Timeline of Malaysia Airlines Flight 370

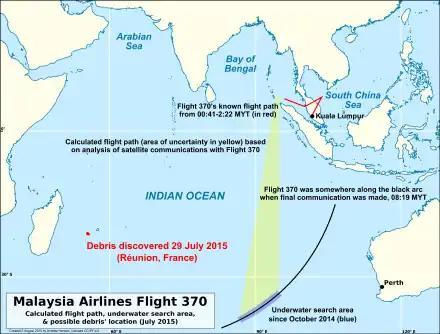
Debris location relative to the known flight path (red), calculated flight path (yellow), and underwater search area since October 2014 (dark blue; 46% searched as of 29 July 2015).

The underwater search commences on 6 October. The search involves four vessels: the "GO Phoenix" (6 October–20 June), "Fugro Discovery" (joined search 23 October), "Fugro Equator" (joined search 15 January), and "Fugro Supporter" (29 January–early May). The bathymetric survey was suspended on 17 December for the only remaining ship performing the survey, the "Fugro Discovery", to be refitted to join the underwater search. During the bathymetyric survey, of seafloor was charted.